Beijing Capital International Airport

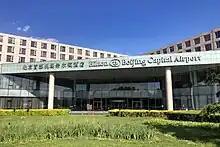
Hilton Beijing Capital Airport

The highest building at the airport, a monitoring tower, stands at the southern end of T3. The roof of T3 is red, the Chinese color for good luck. The terminal's ceilings use white strips for decoration and to indicate directions. Under the white strips, the basic color of the ceiling is orange with light to dark tones indicating where a passenger is inside the building. The roof is light orange in the center. The color deepens as the roof extends to the sides in T3E and goes the other way round in T3C.